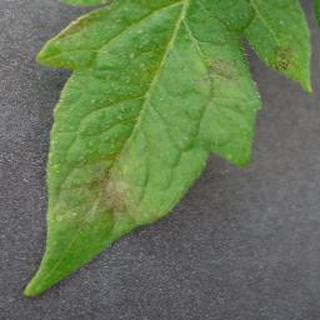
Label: tomato_late_blight